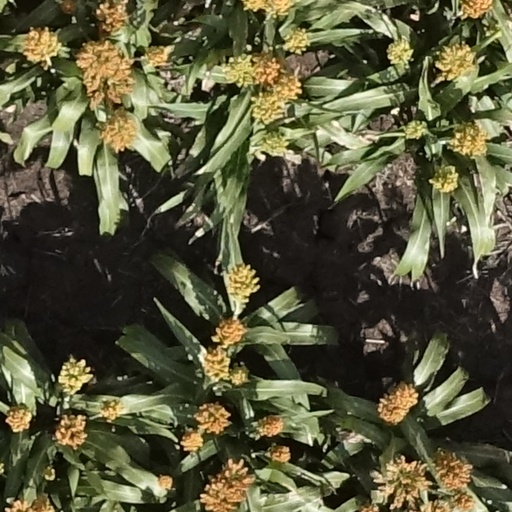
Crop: sorghum